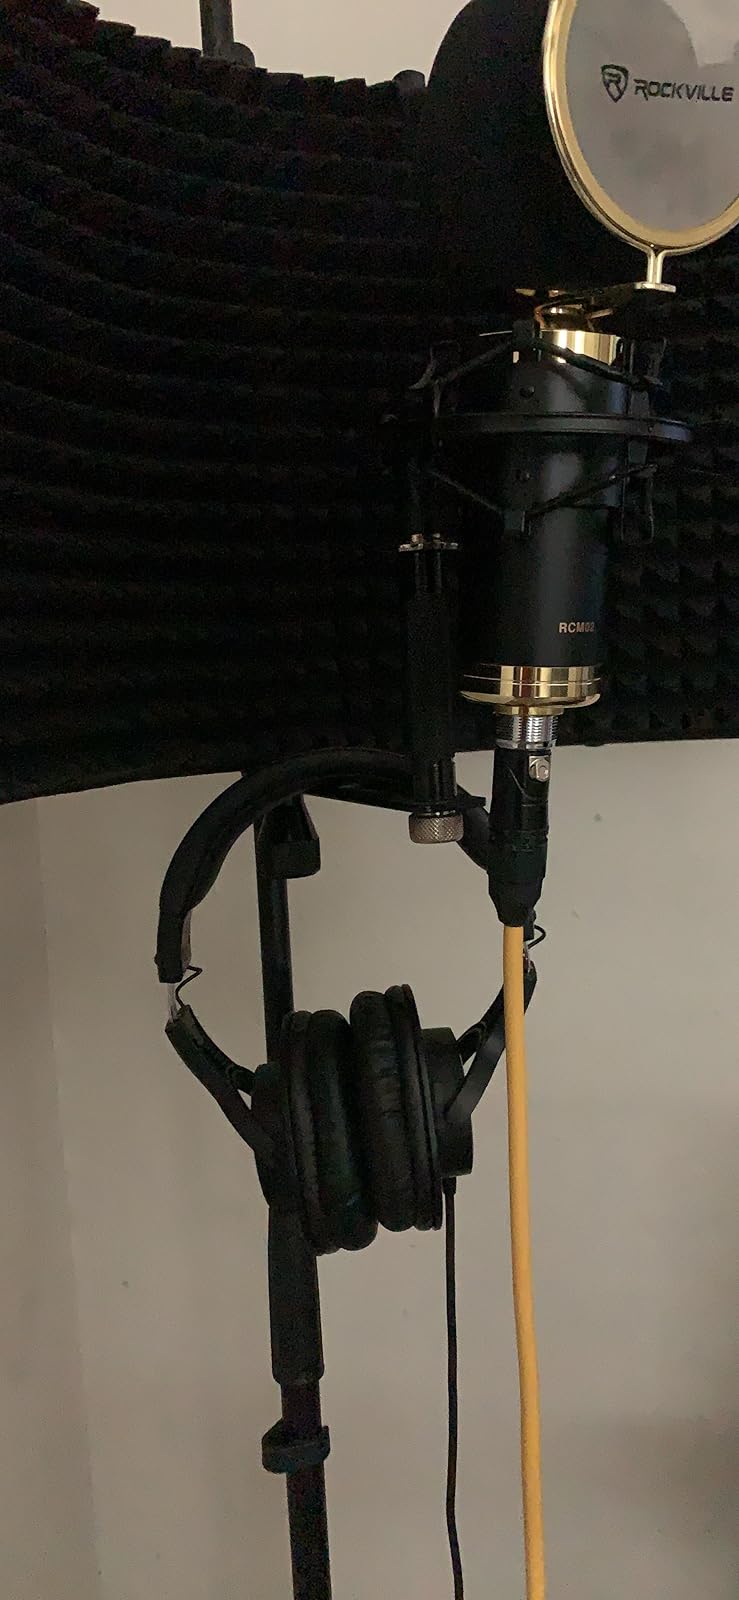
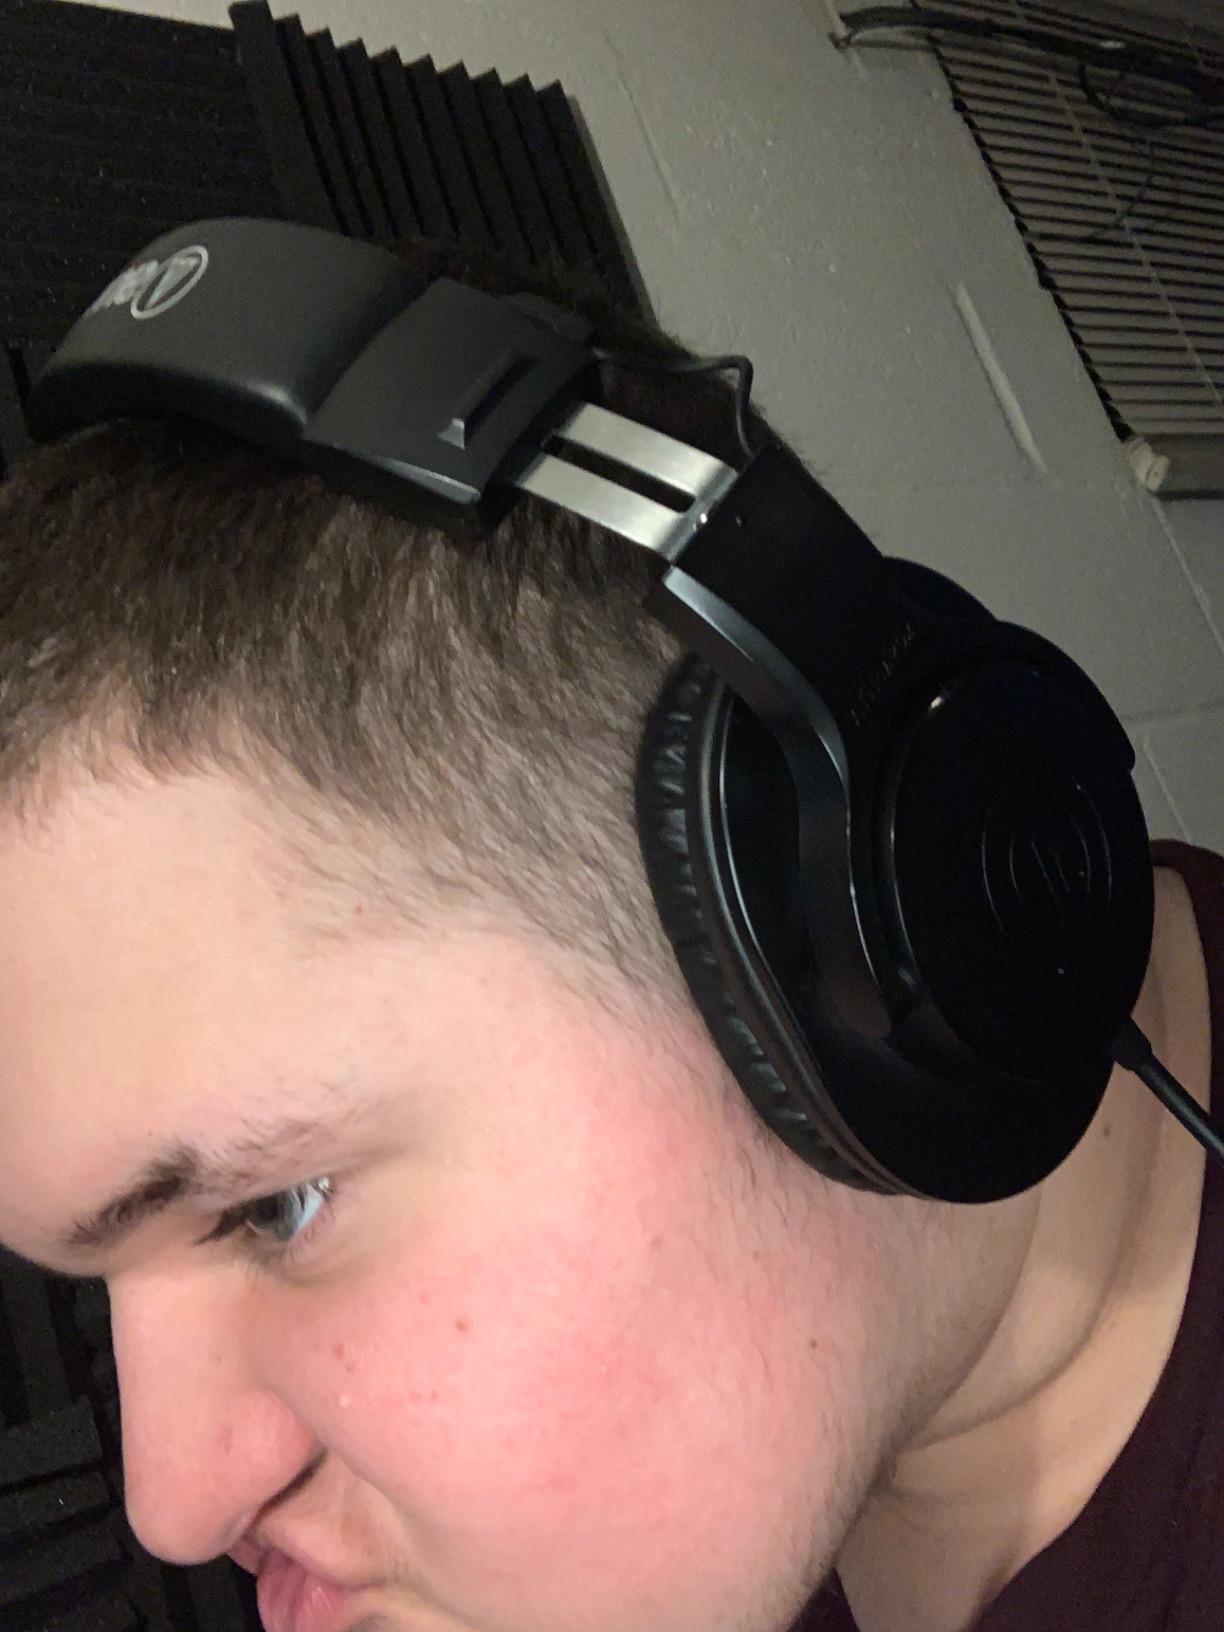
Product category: headphones
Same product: yes